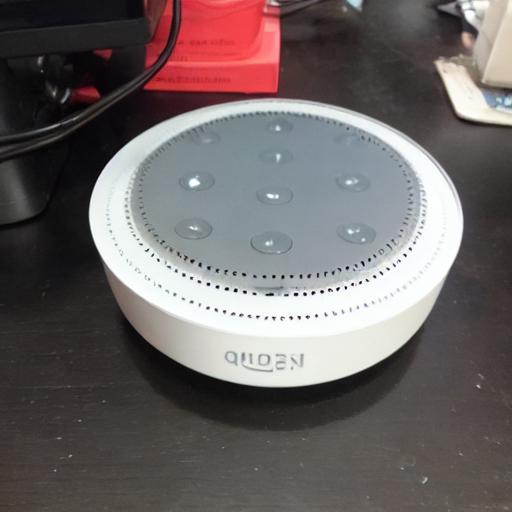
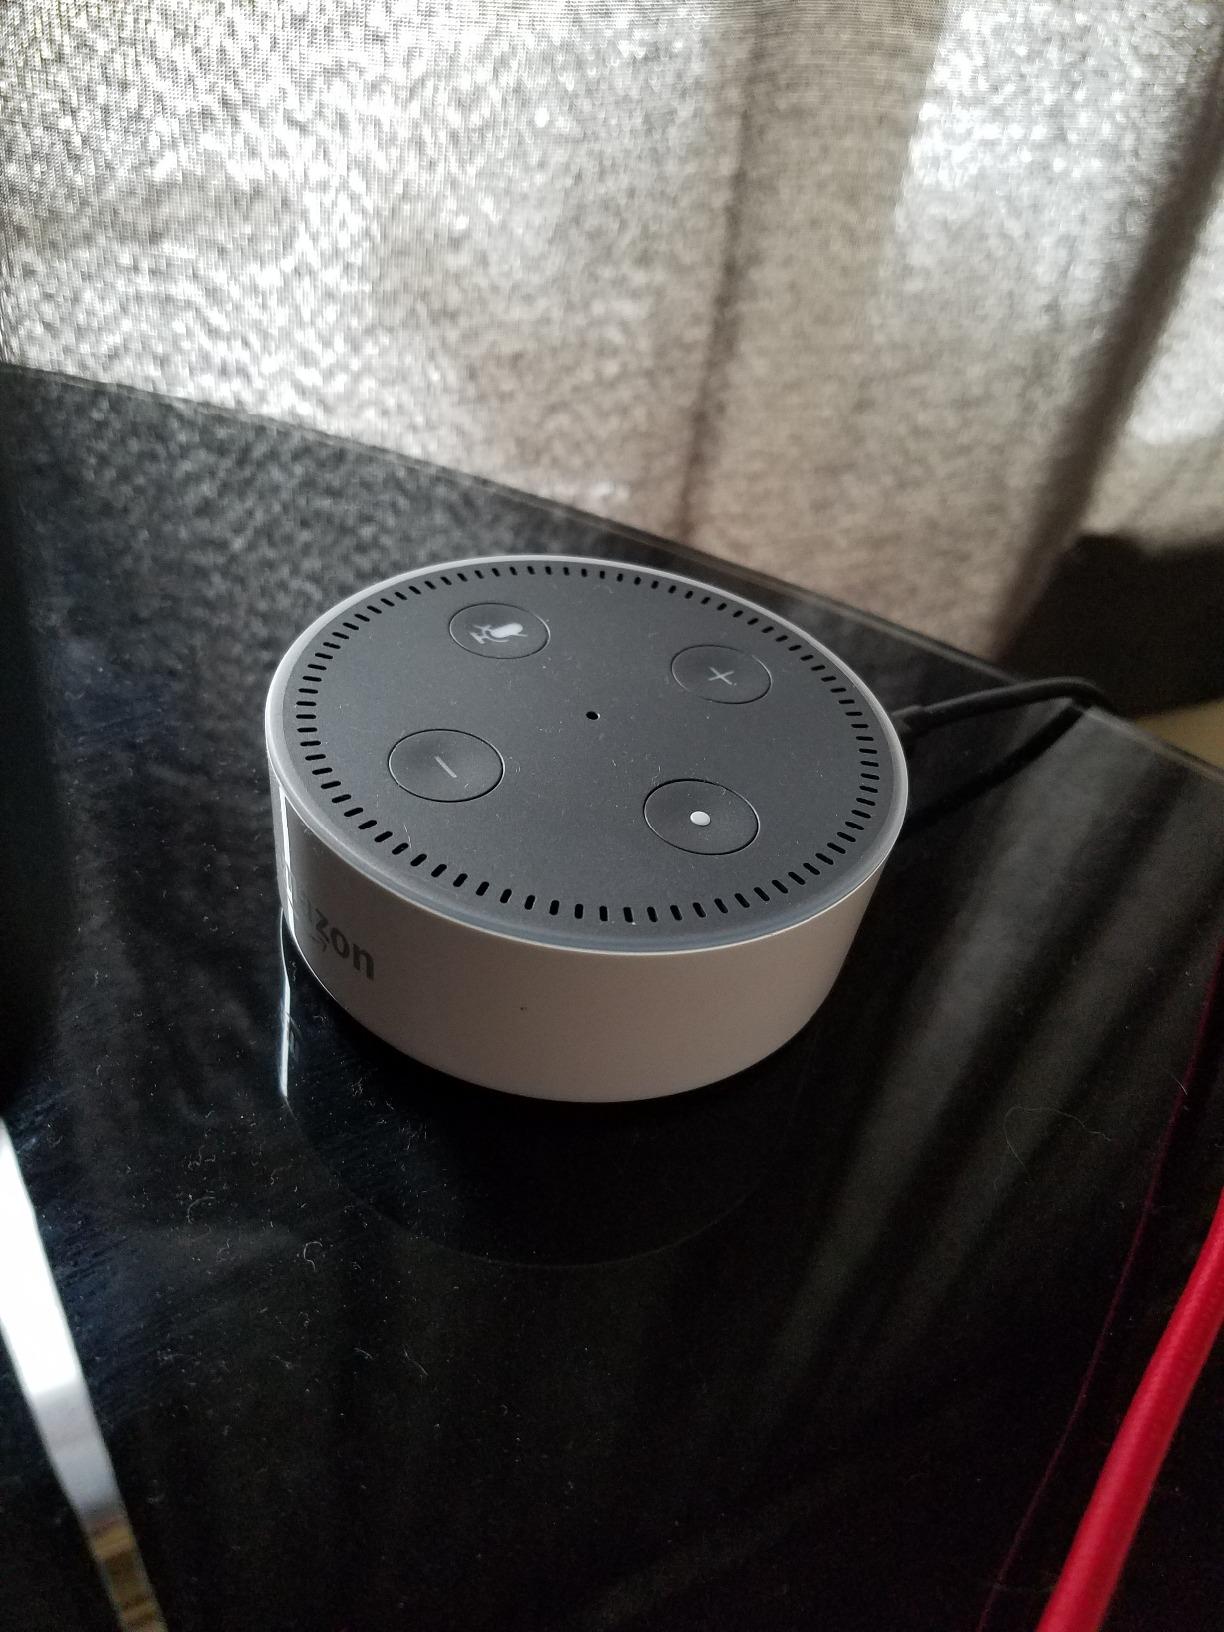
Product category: speaker
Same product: no